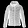
Label: Coat